Chin Haw

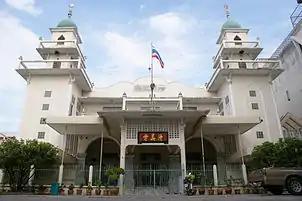
Ban Ho Mosque in Chiang Mai province

The Chin Haw or Chin Ho, also known locally as Yunnanese, are Chinese people who migrated to Thailand via Myanmar or Laos. Most of them were originally from Yunnan, a southern province of China. They speak Southwestern Mandarin.